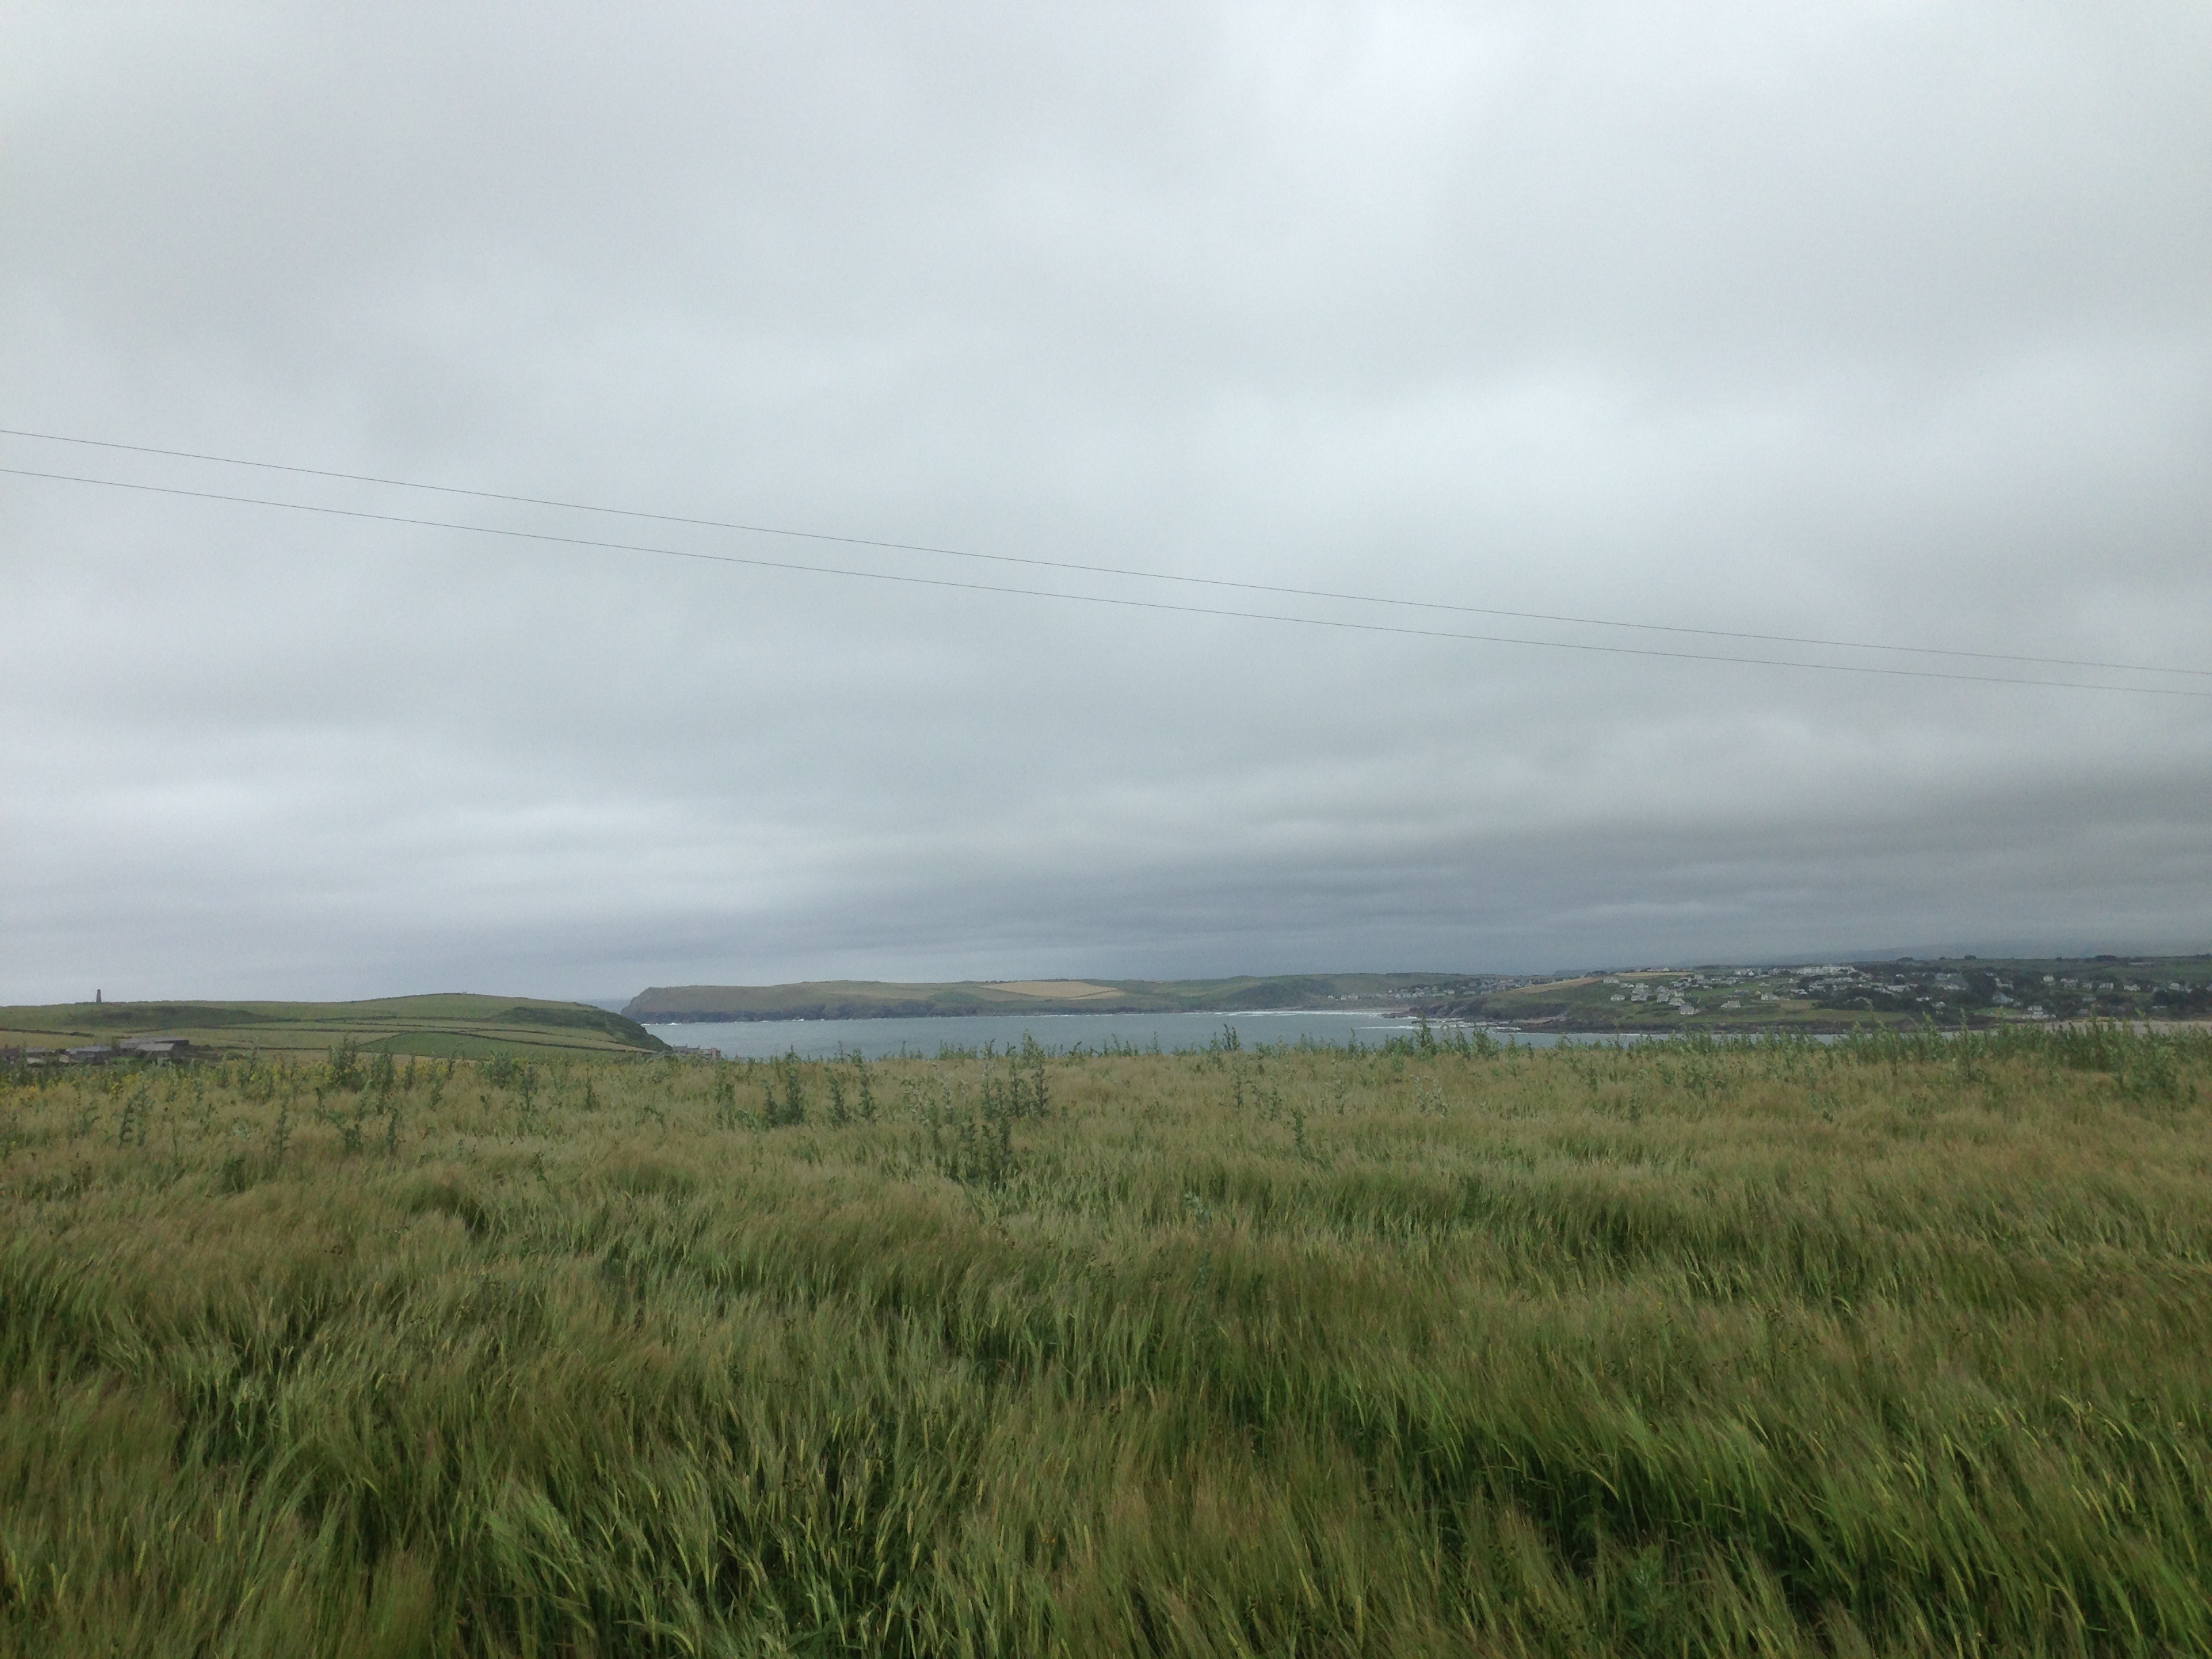
landscape, coast, grass, horizon, marsh, cloud, sky, field, meadow, prairie, hill, wind, plain, grassland, wetland, bog, plateau, habitat, ecosystem, tundra, steppe, rural area, natural environment, geographical feature, atmospheric phenomenon, grass family